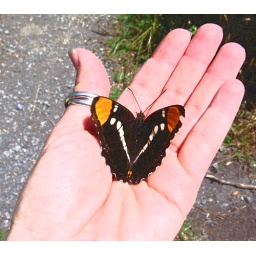
Hurt no living thing:Ladybird, nor butterfly,Nor moth with dusty wing,~Christina Georgina Rossettibutterfly found on side of highway in California